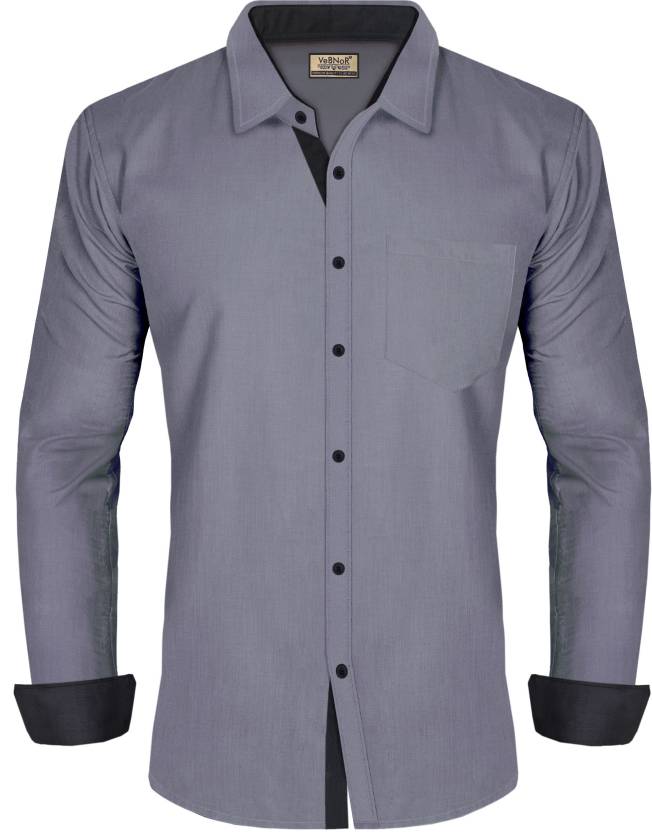
Product: Men Regular Fit Solid Spread Collar Casual Shirt
Price: ₹339
Colors: Grey
Pattern: Solid
Description: This shirt for men is one of the top selling product from premium quality casual shirts collection exclusively manufactured by VeBNoR brand. Long lasting fabric and trendy colors make it evergreen for casual and formal usage. You can use it on jeans as well as it is appropriate as formal office wear. Acurate stitching by skilled workers gives it authentic classic look. You will love to wear it for multi purpose use as shirts boys men, shirt for men look, shirts for men stylish, casual shirt, shirts for men stylish look branded
Other details: shirt for men